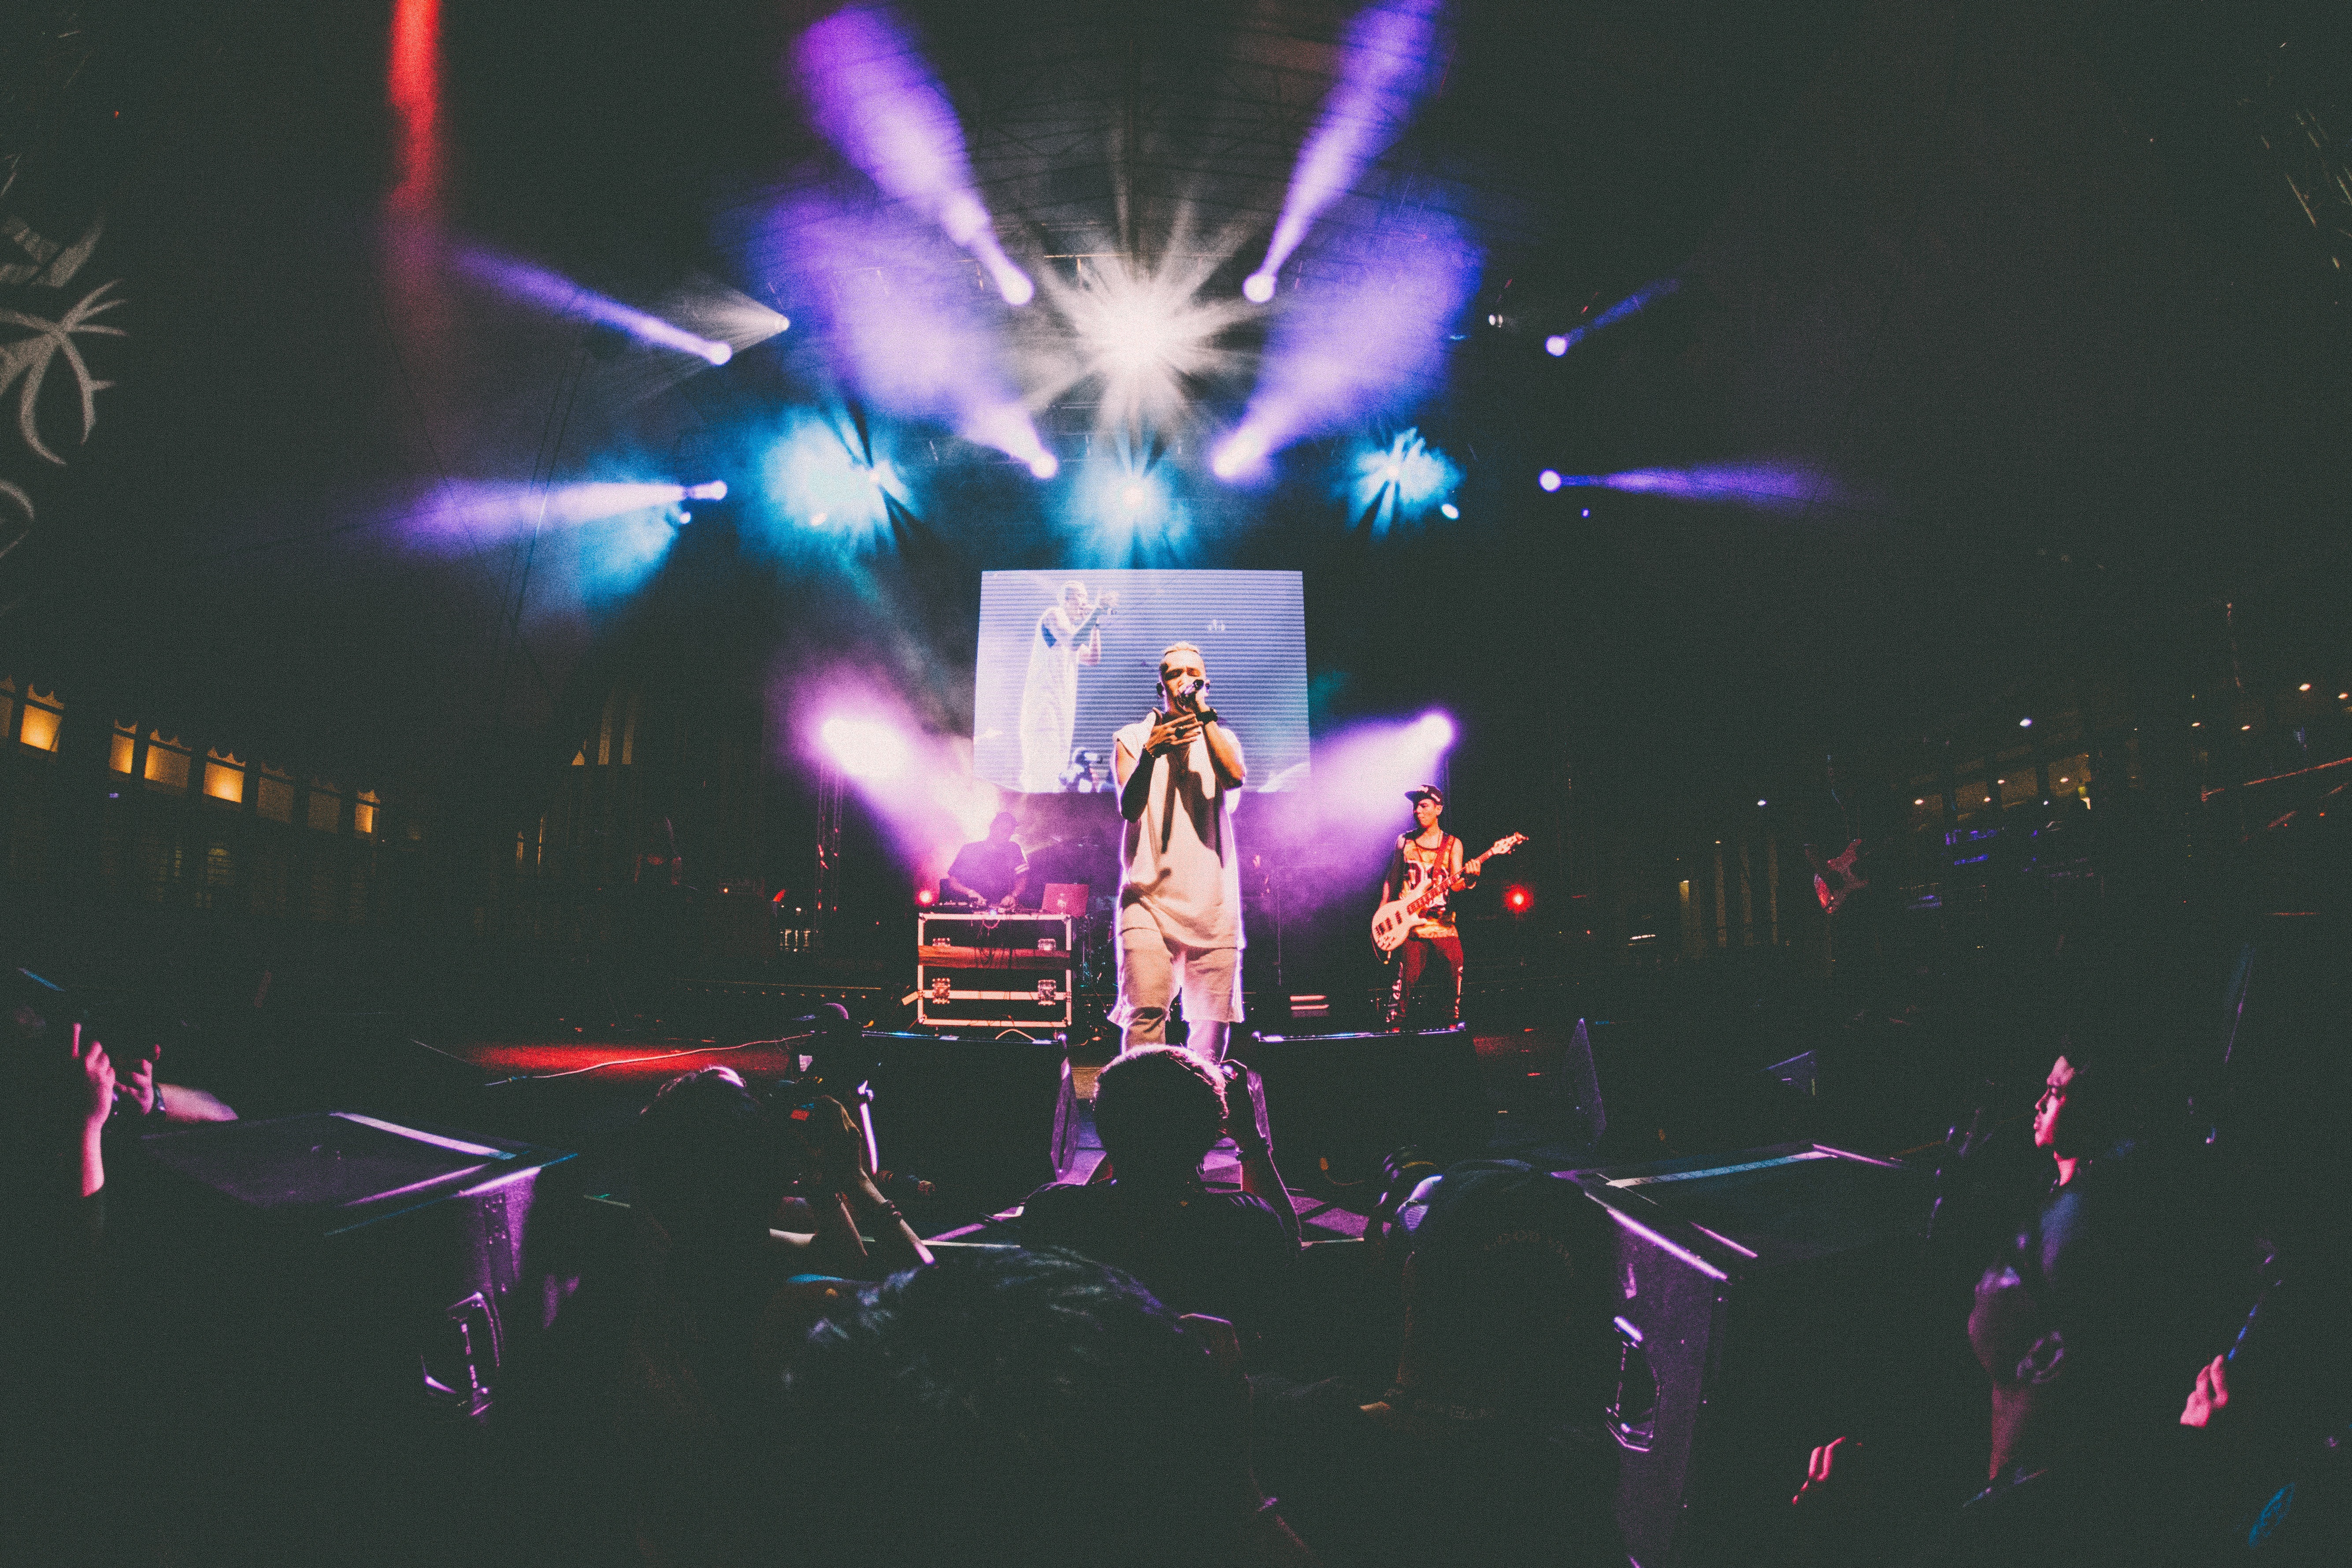
crowd, concert, singer, band, audience, cheering, darkness, nightlife, musician, perform, live music, performing, stage, performance, entertainment, performing arts, rock concert, musical theatre, applauding